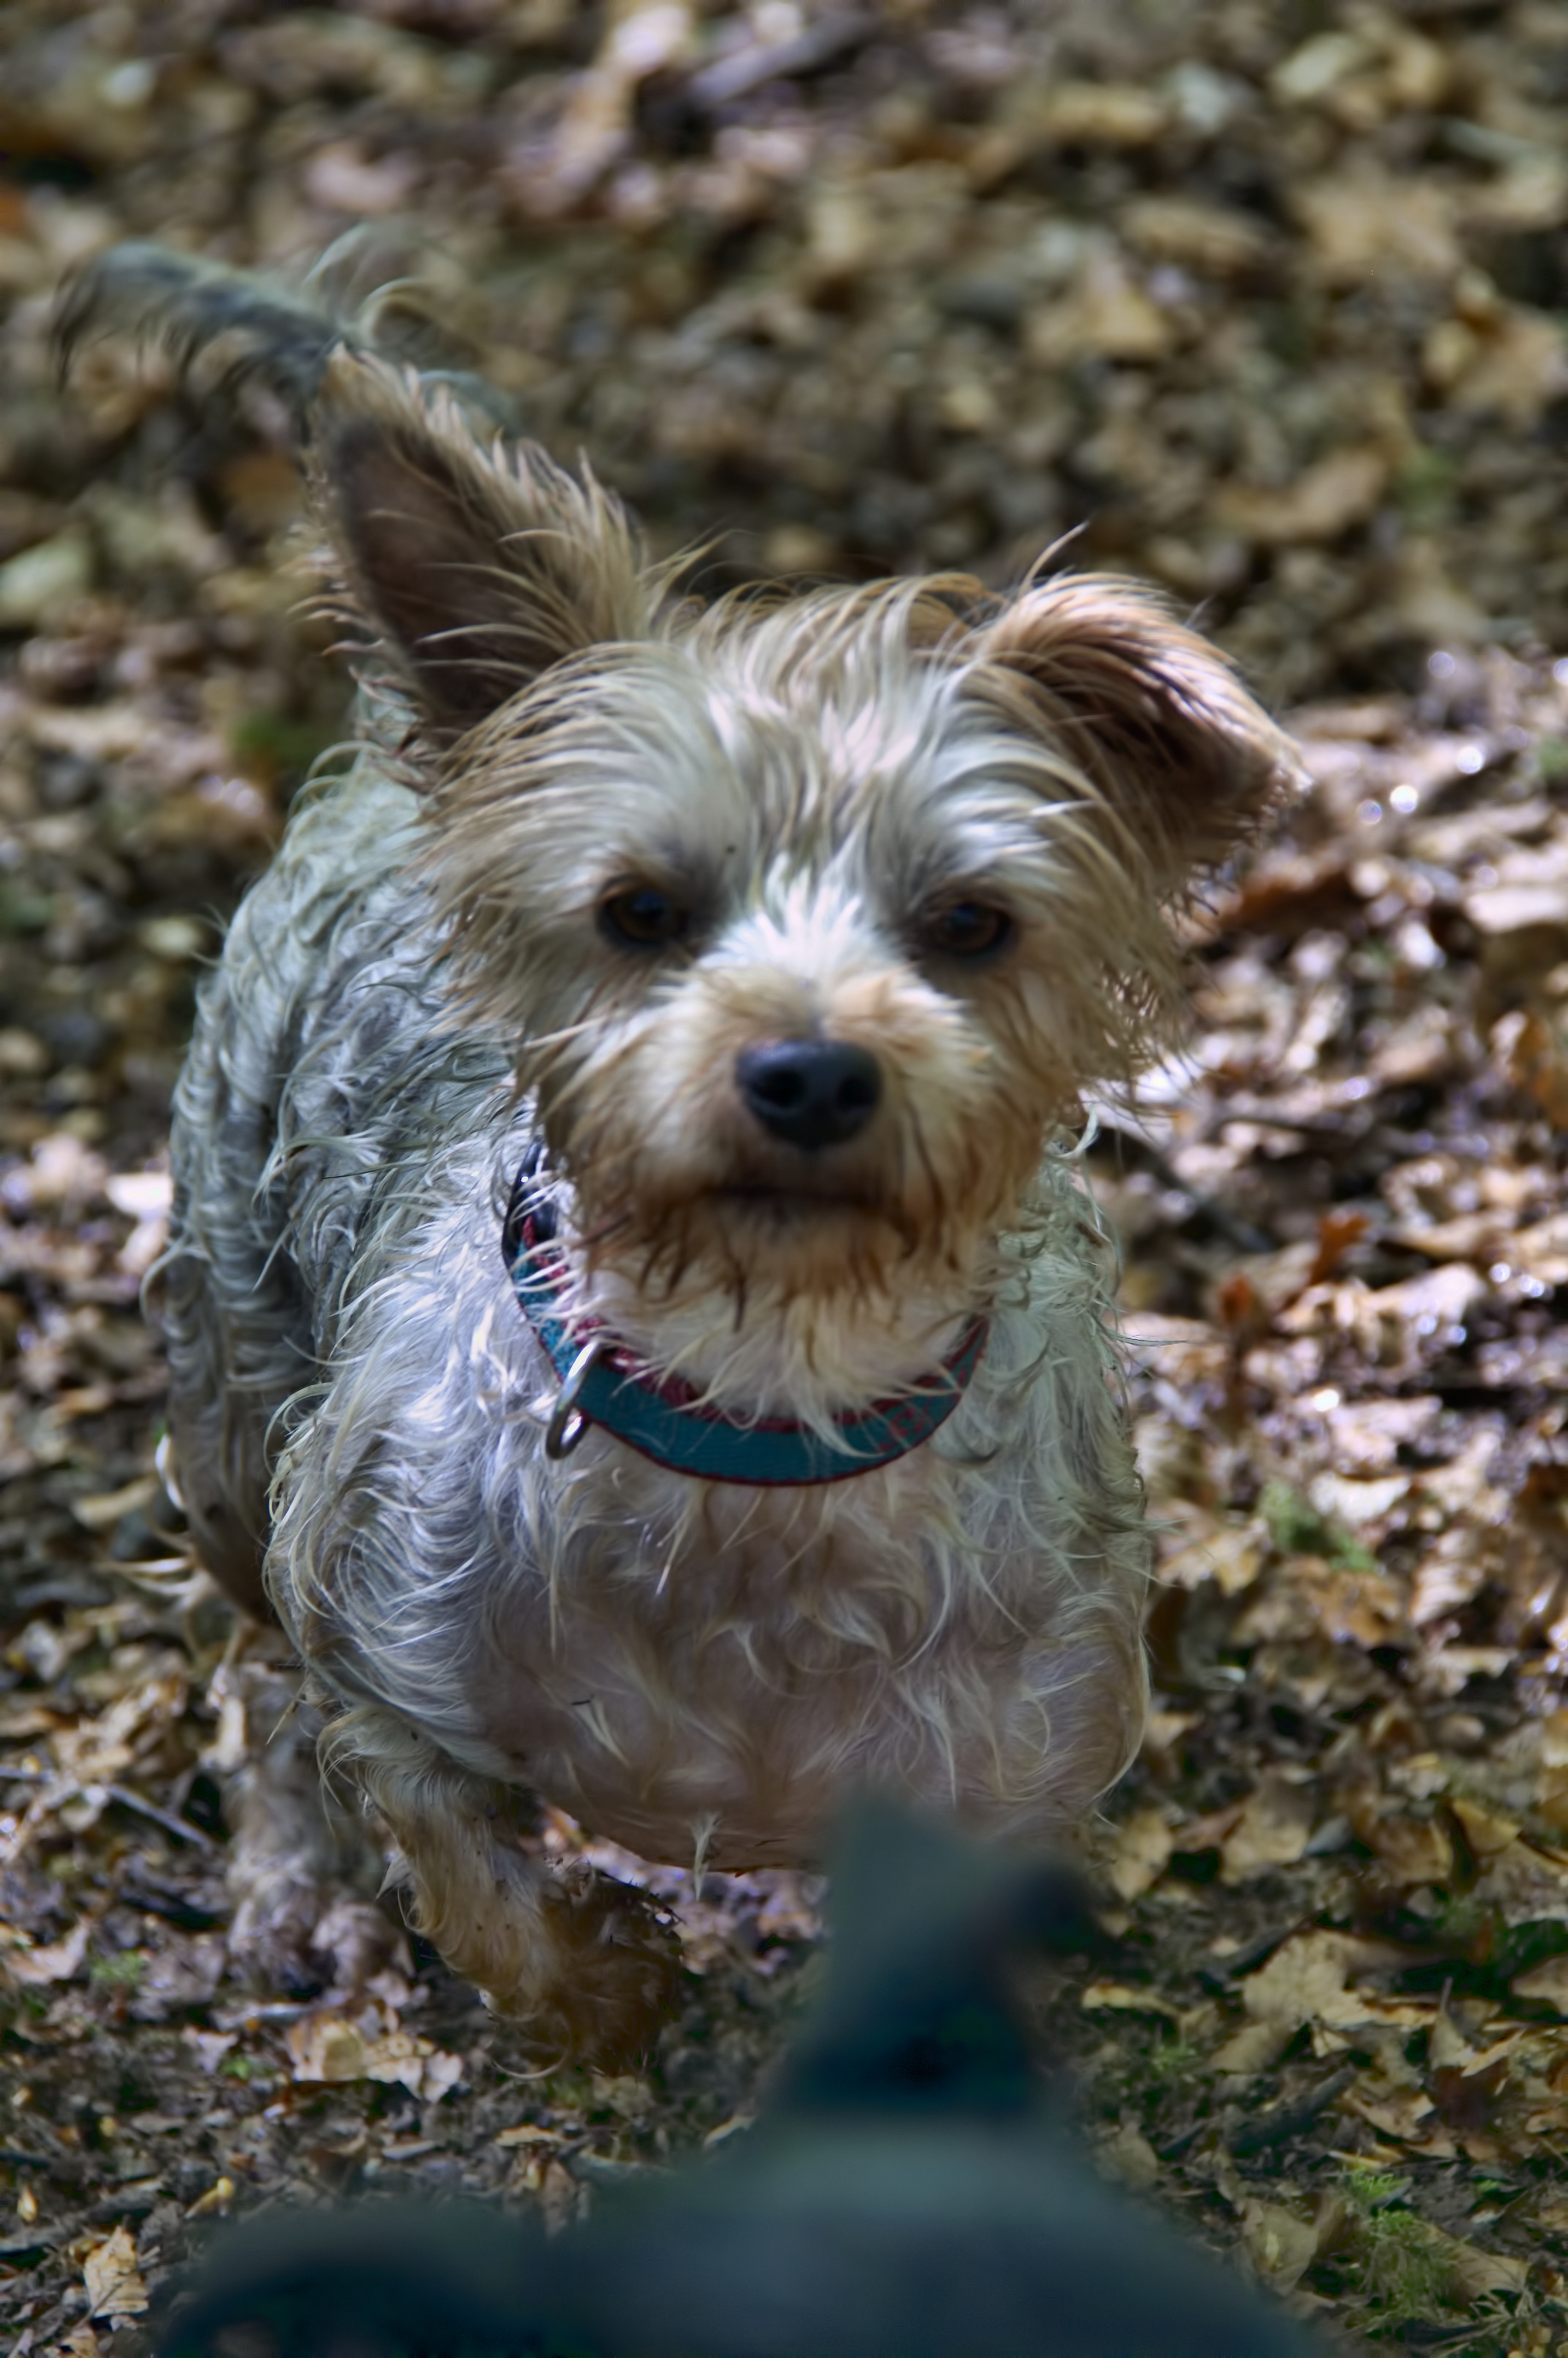
puppy, dog, walk, mammal, vertebrate, miniature schnauzer, dog breed, terrier, bluebells, newmilns, eastayrshire, cairn terrier, australian silky terrier, dog like mammal, australian terrier, west highland white terrier, schnoodle, glen of imaal terrier, dog crossbreeds, norwich terrier, norfolk terrier